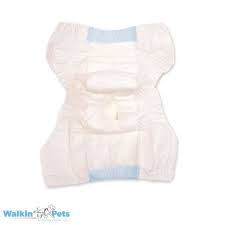
Waste category: trash